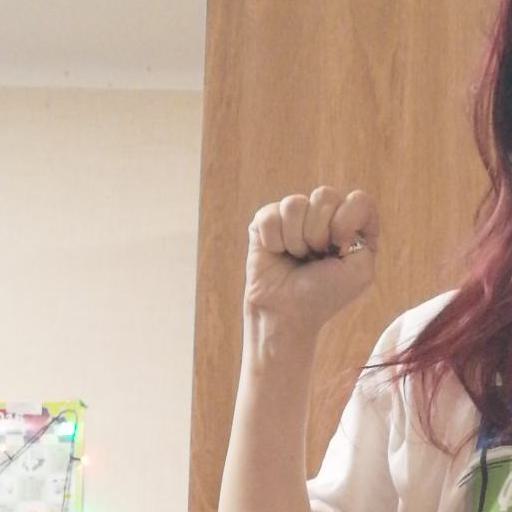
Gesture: fist